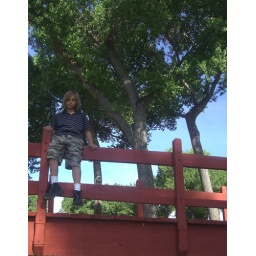
Sometimes you just want to sit on a bridge (with no water under it.) and look sad.